Christina Chan

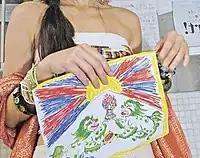
Chan's hand-drawn Snow Lion flag

Chan became known by the general public during the Olympics torch relay in Hong Kong where she held the Tibetan snow lion flag, and engaged in a confrontation with the pro-Beijing camp. She was forcibly removed by the Hong Kong Police Force, who claimed it was